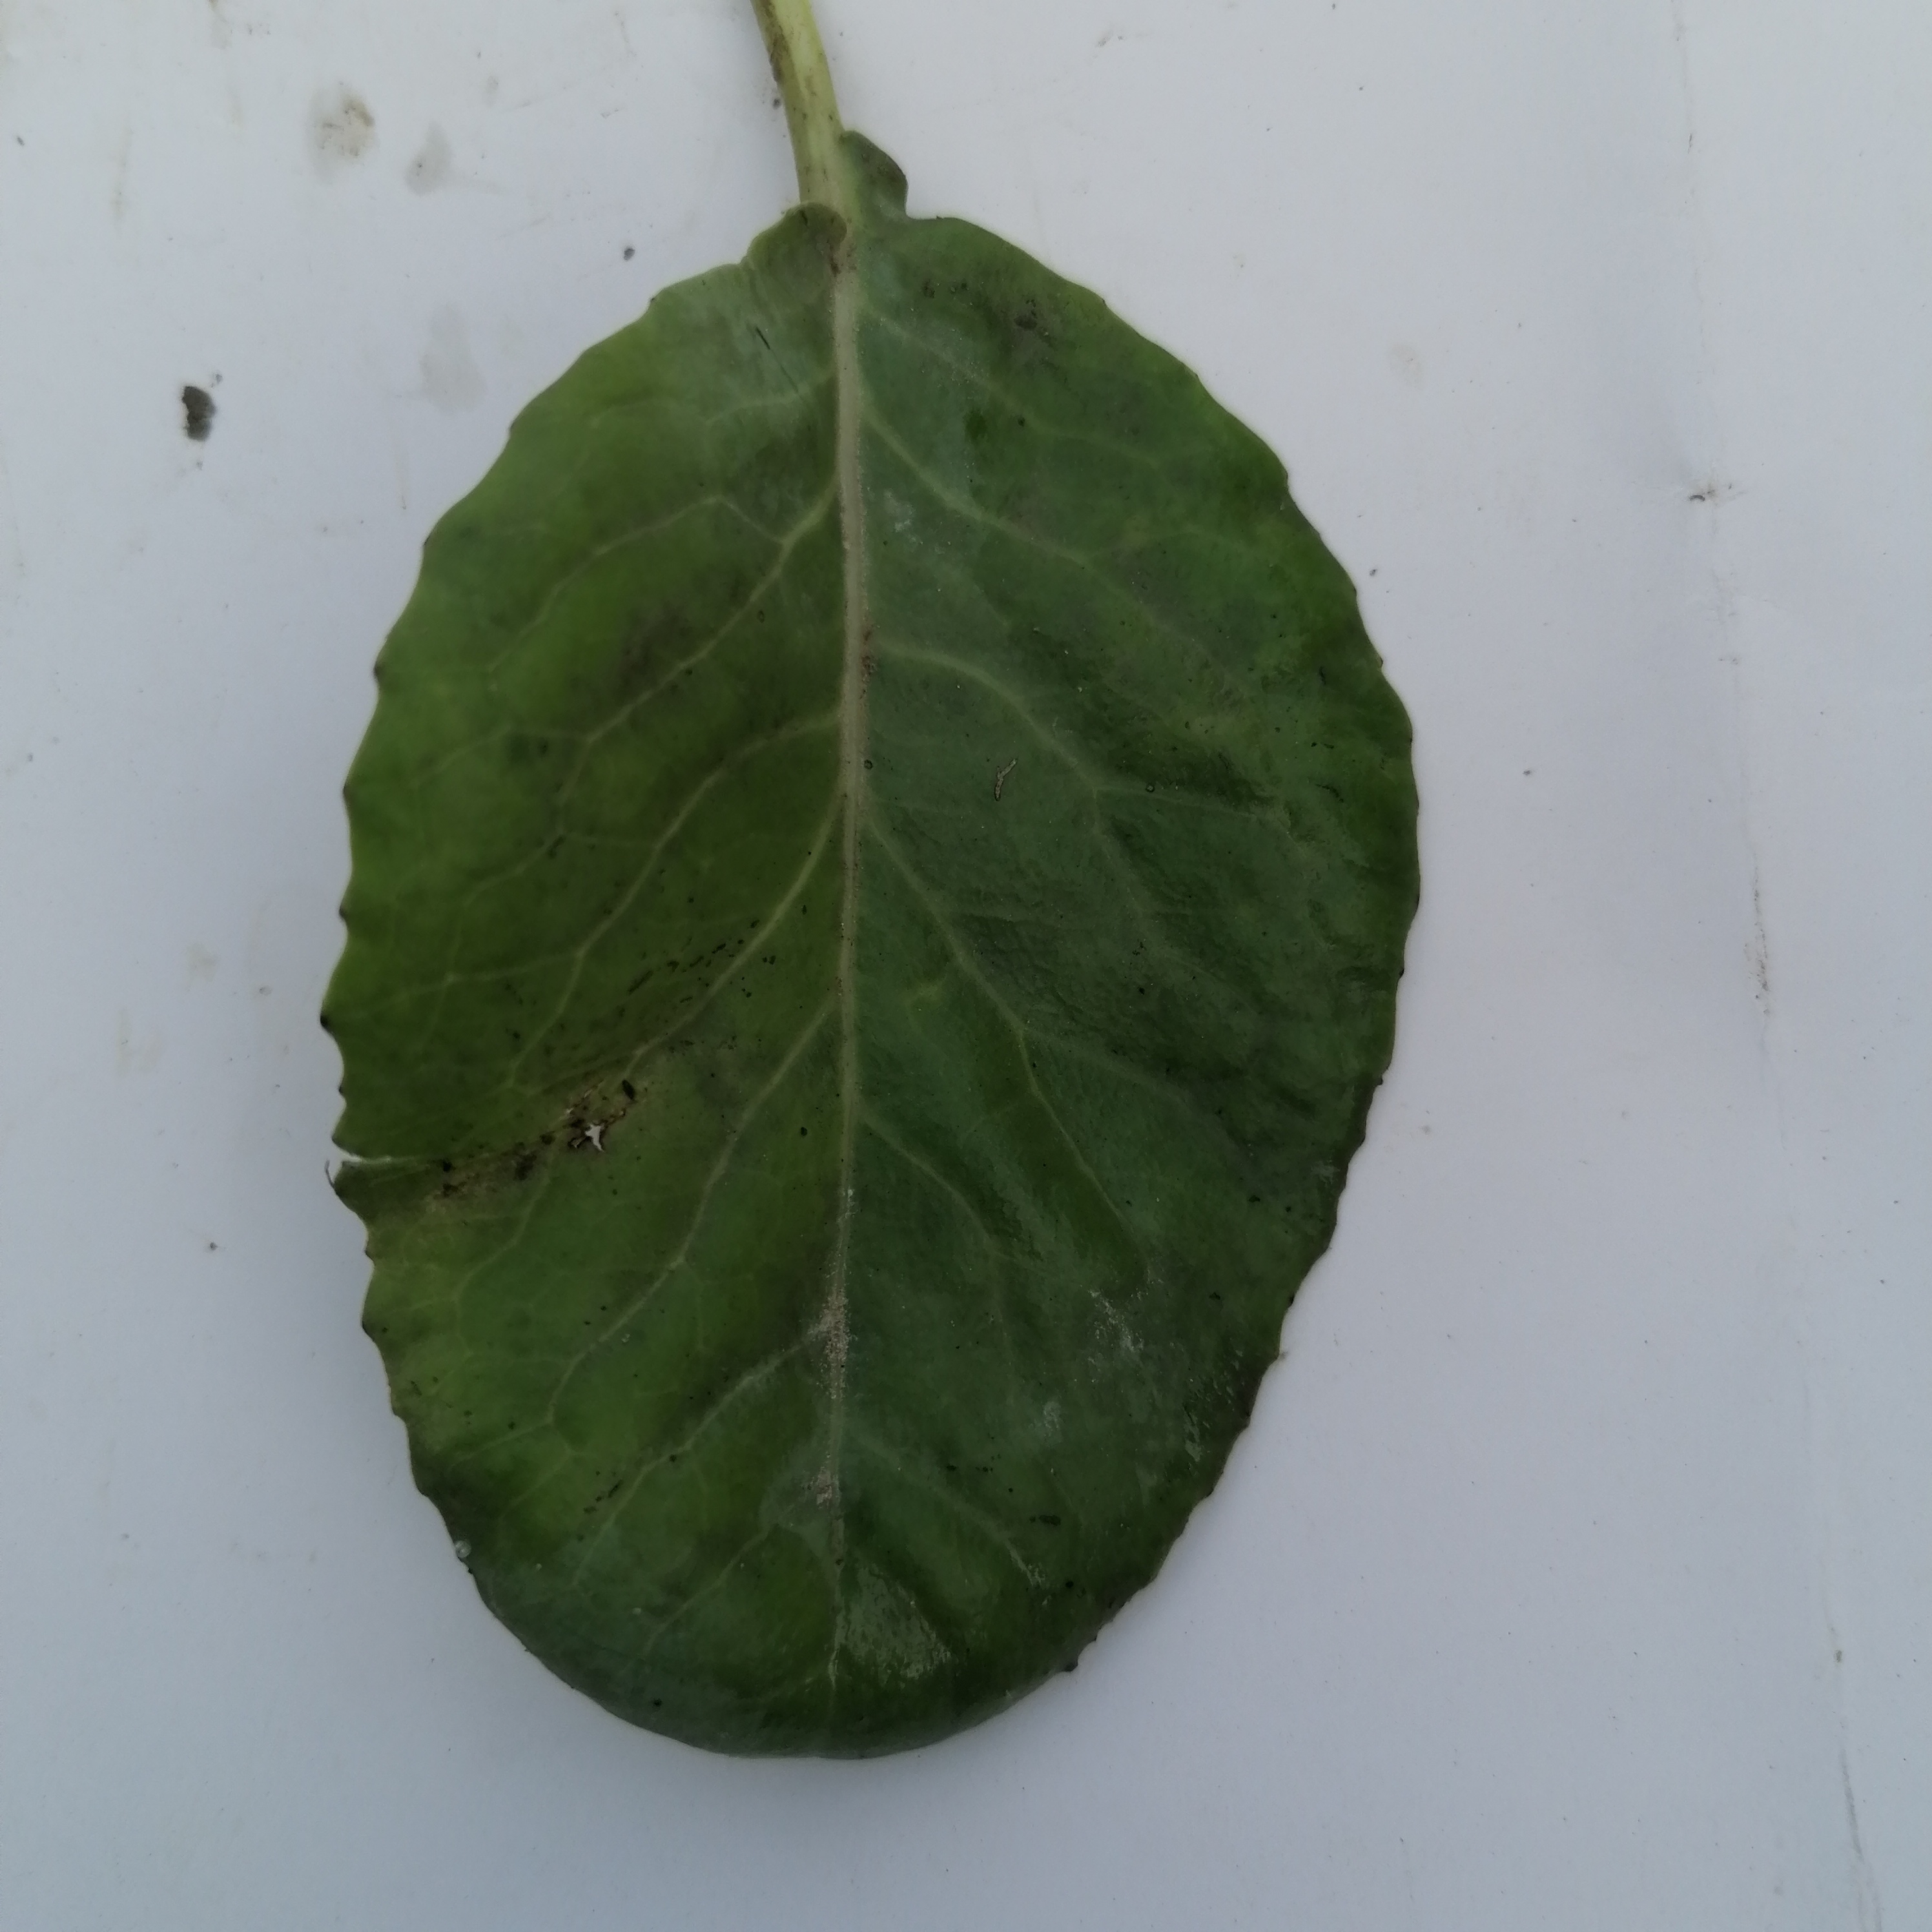
Label: Healthy